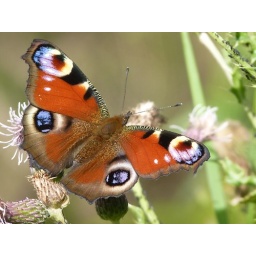
A beautiful Peacock I spotted earlier while walking by the local river earlier today :-)